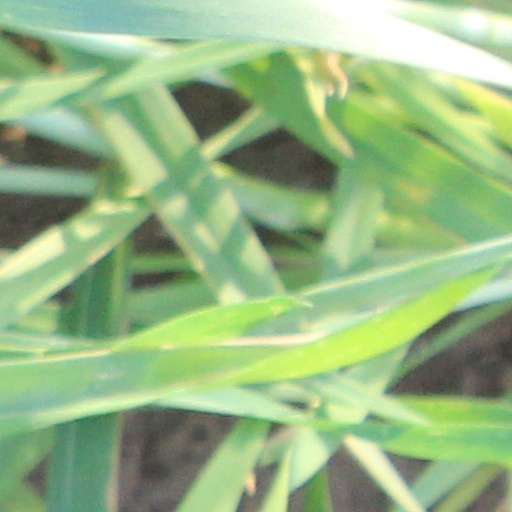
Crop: wheat